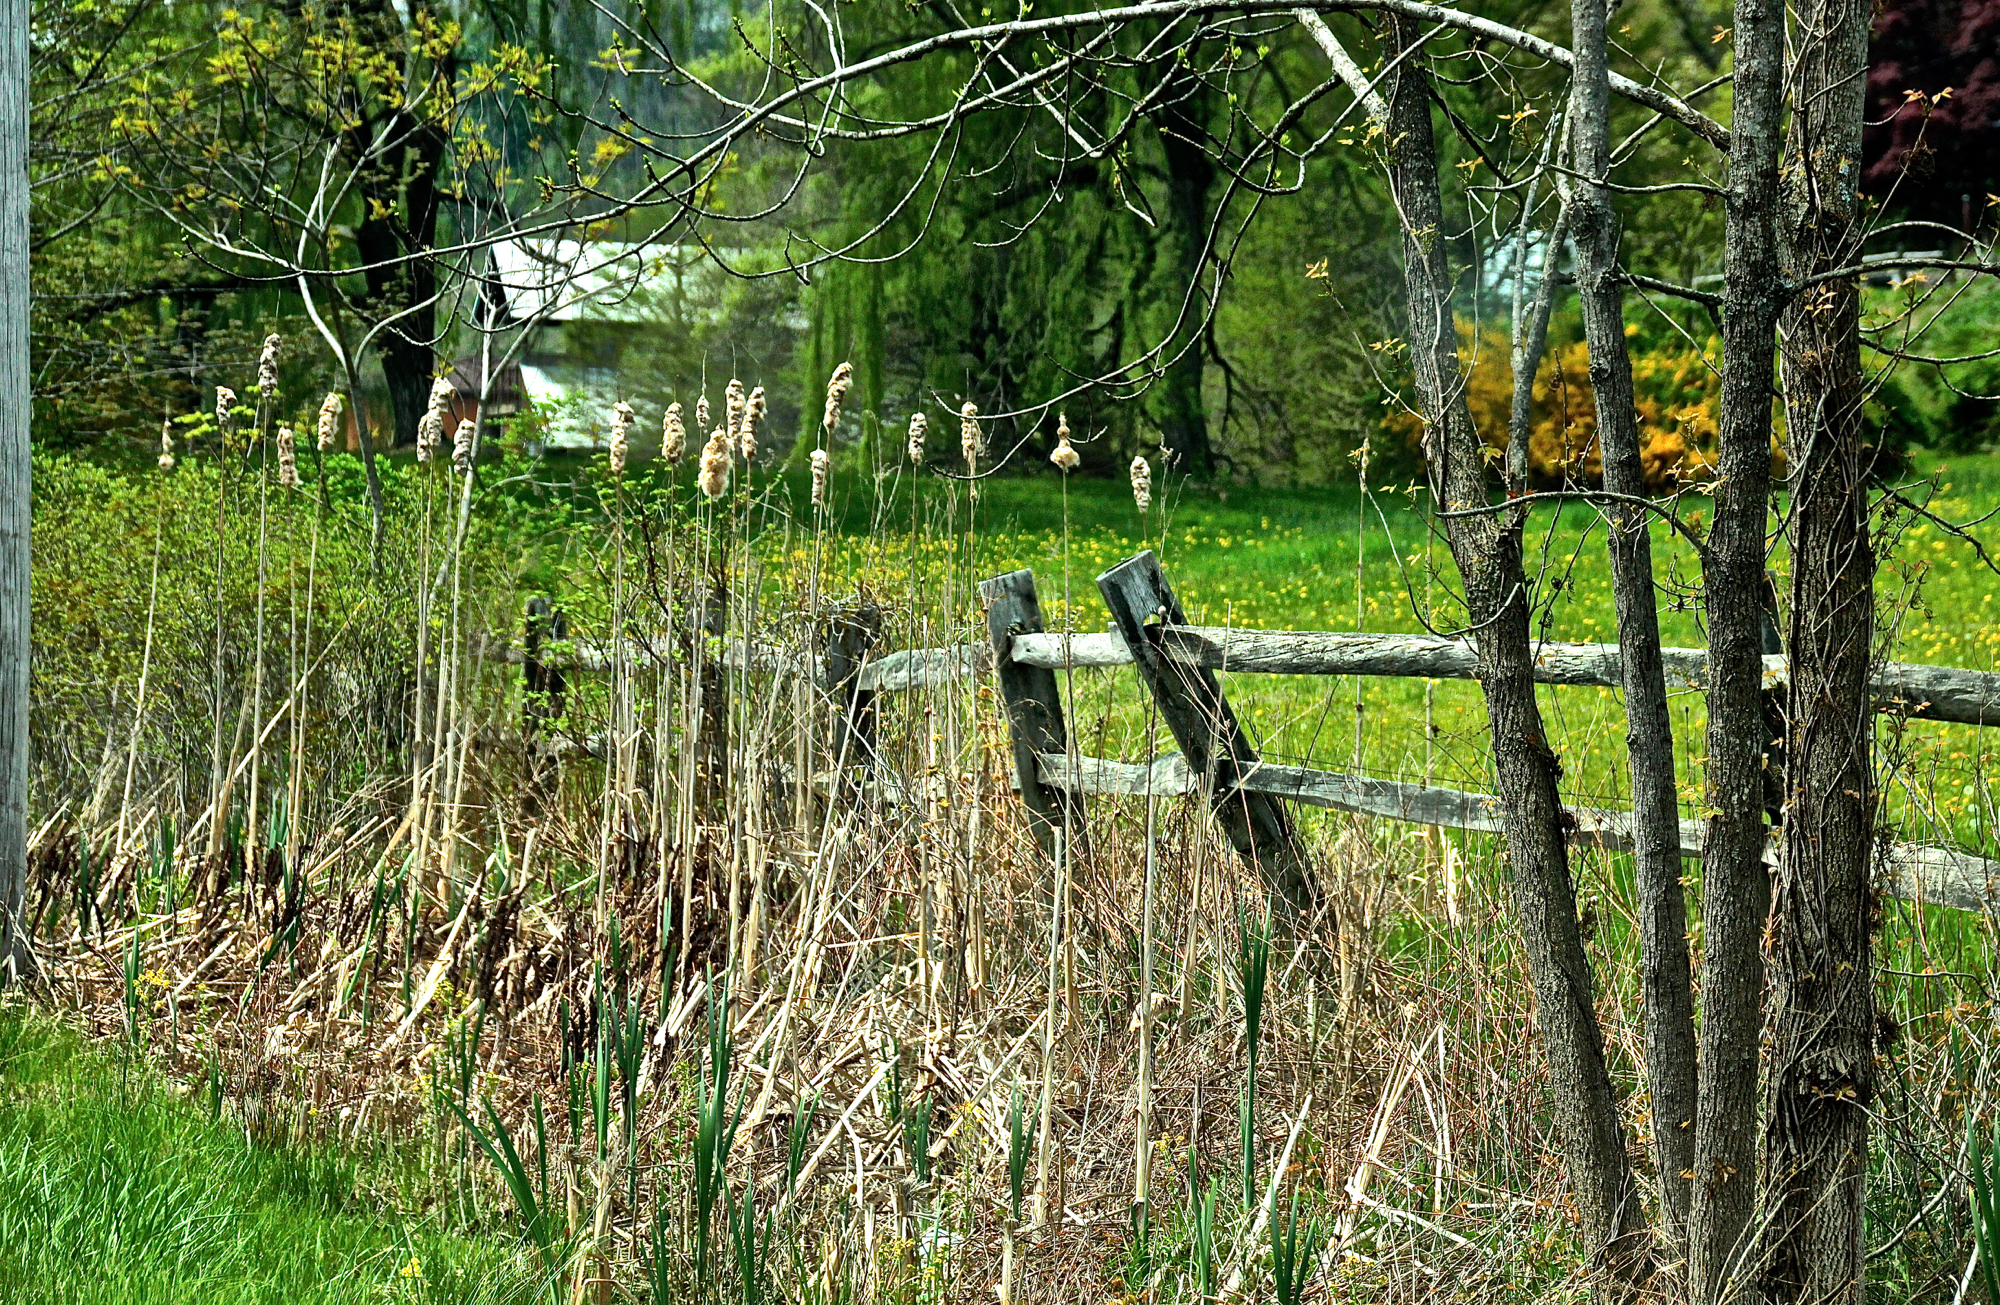
tree, forest, grass, swamp, fence, meadow, flower, wildlife, agriculture, shrub, wetland, plantation, schuylkillcounty, woodland, habitat, ecosystem, fencedfriday, rural area, natural environment, grass family, outdoor structure